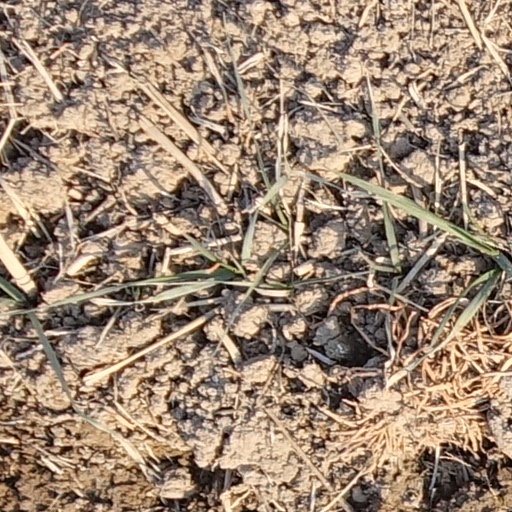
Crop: wheat